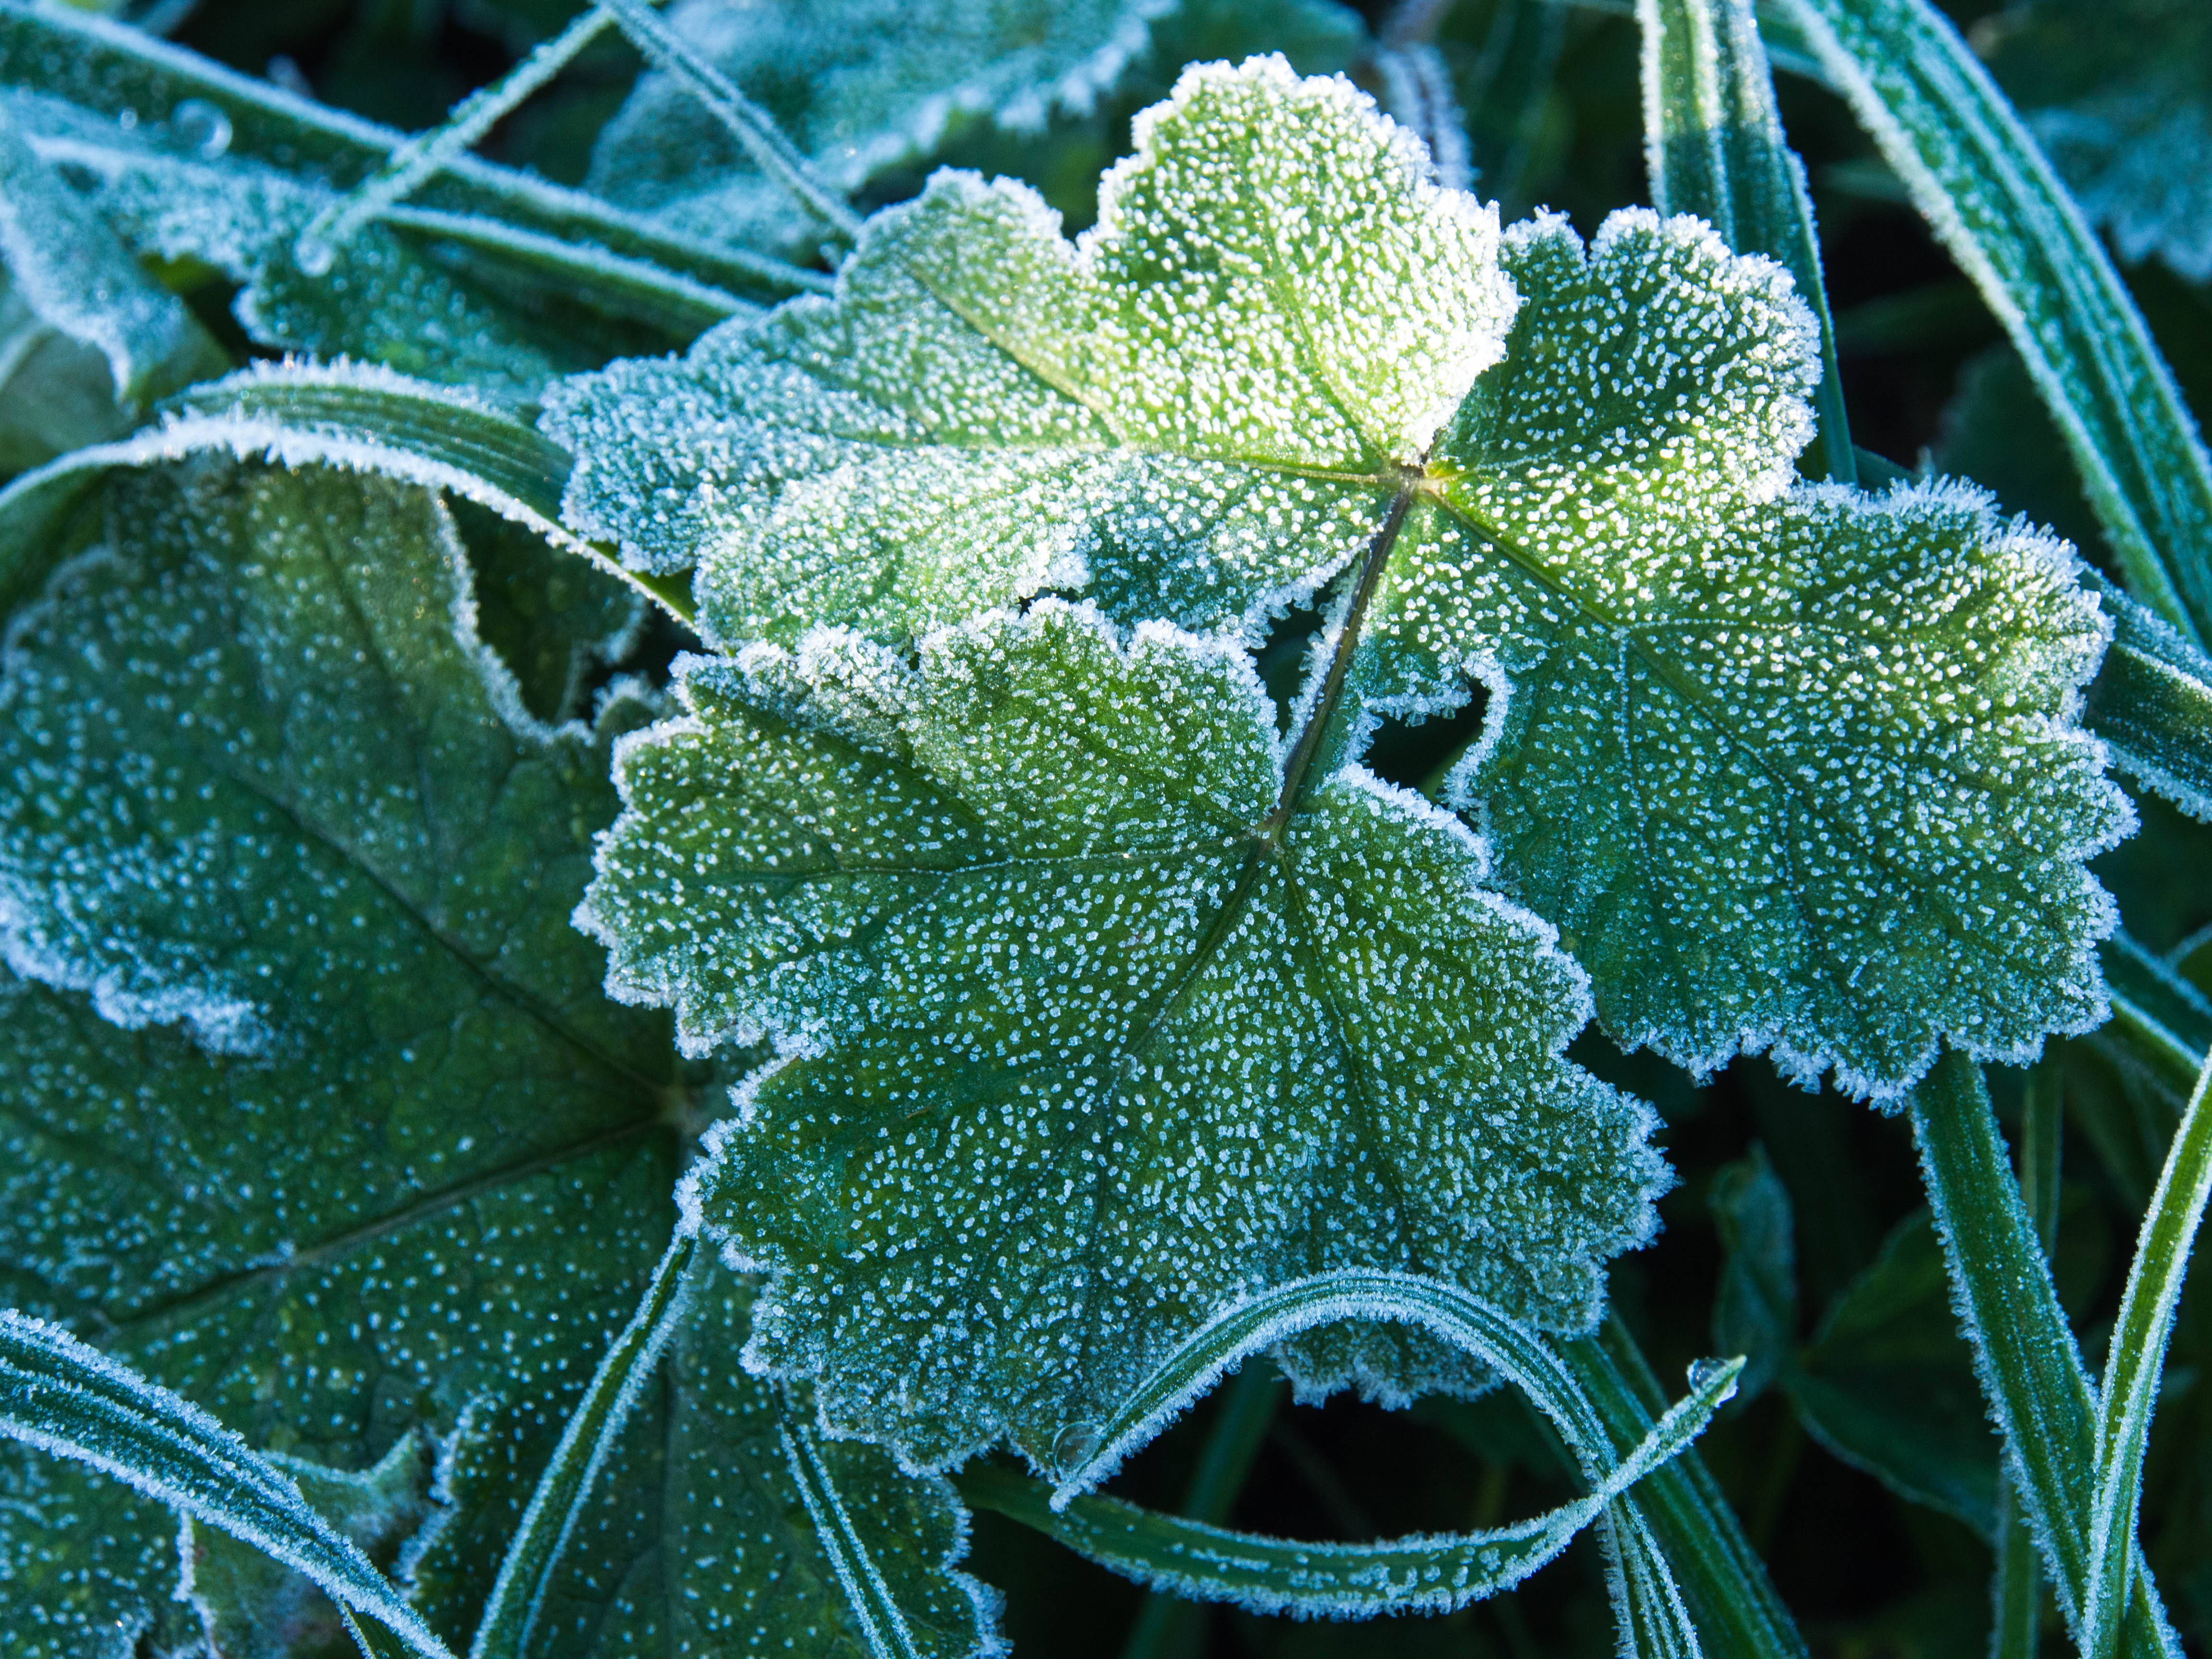
nature, plant, leaf, flower, frost, ice, green, herb, produce, autumn, botany, frozen, flora, em5, olympus, omd, macro photography, flowering plant, annual plant, plant stem, land plant